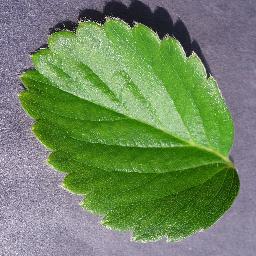
Label: Strawberry___healthy